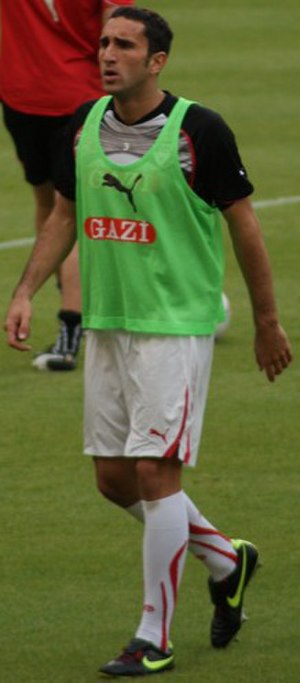
Cristian Molinaro
Cristian Molinaro er en italiensk fodboldspiller, som spiller for Torino.